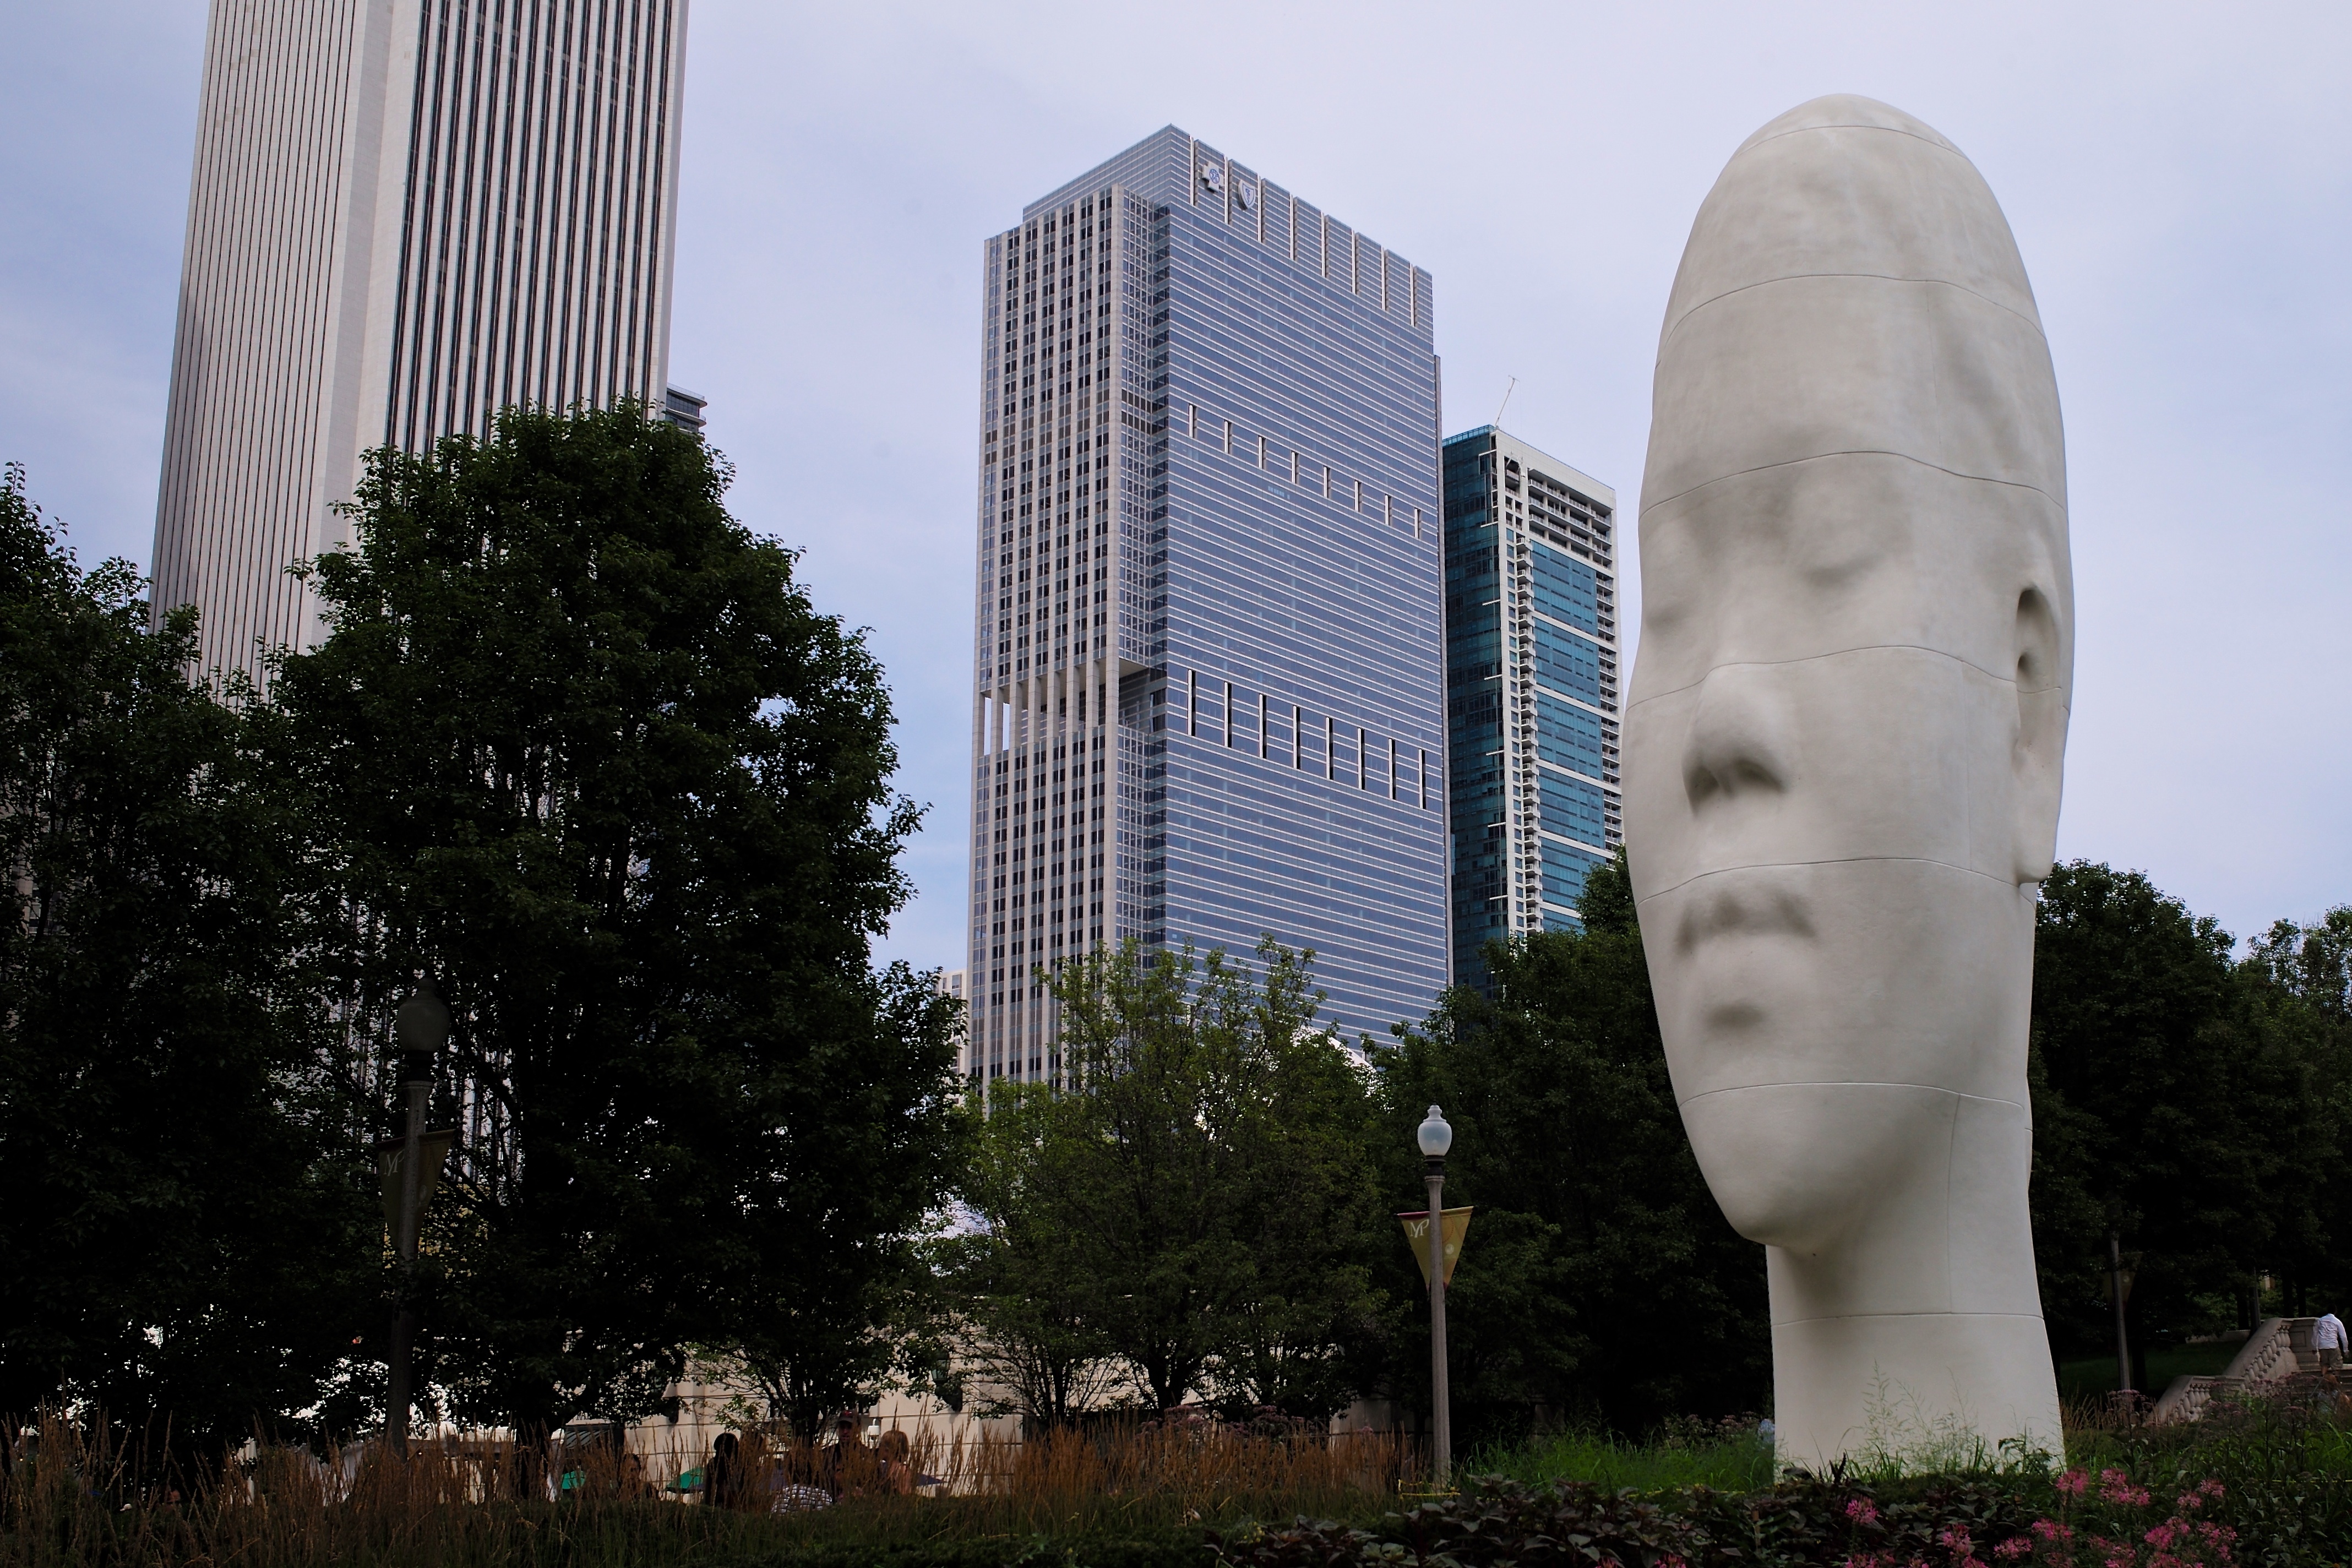
architecture, skyline, city, skyscraper, monument, downtown, travel, statue, tower, park, usa, landmark, chicago, tower block, sculpture, memorial, art, m, portraits, 28, f2, leica, 240, summicron, asph, plensa, jaume, millenium, 1004, awilda, urban area, human settlement